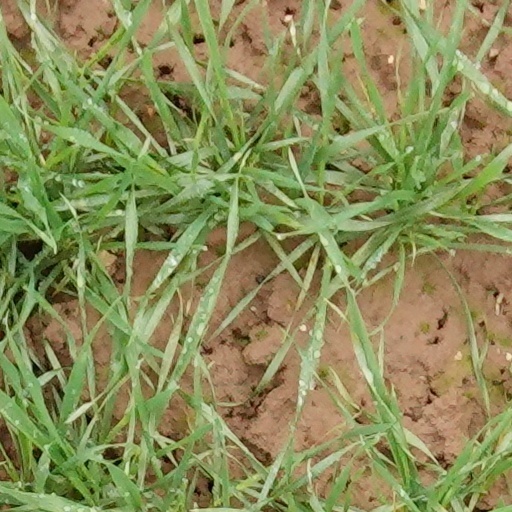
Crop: wheat